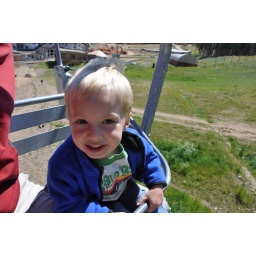
Eli really enjoyed riding in the chair lift. He adamant that the bar had to be down.